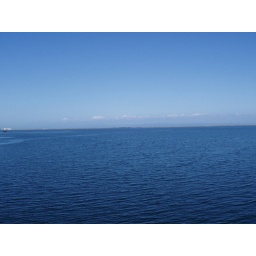
Port Angeles - blue water and Canada in the farthest distance